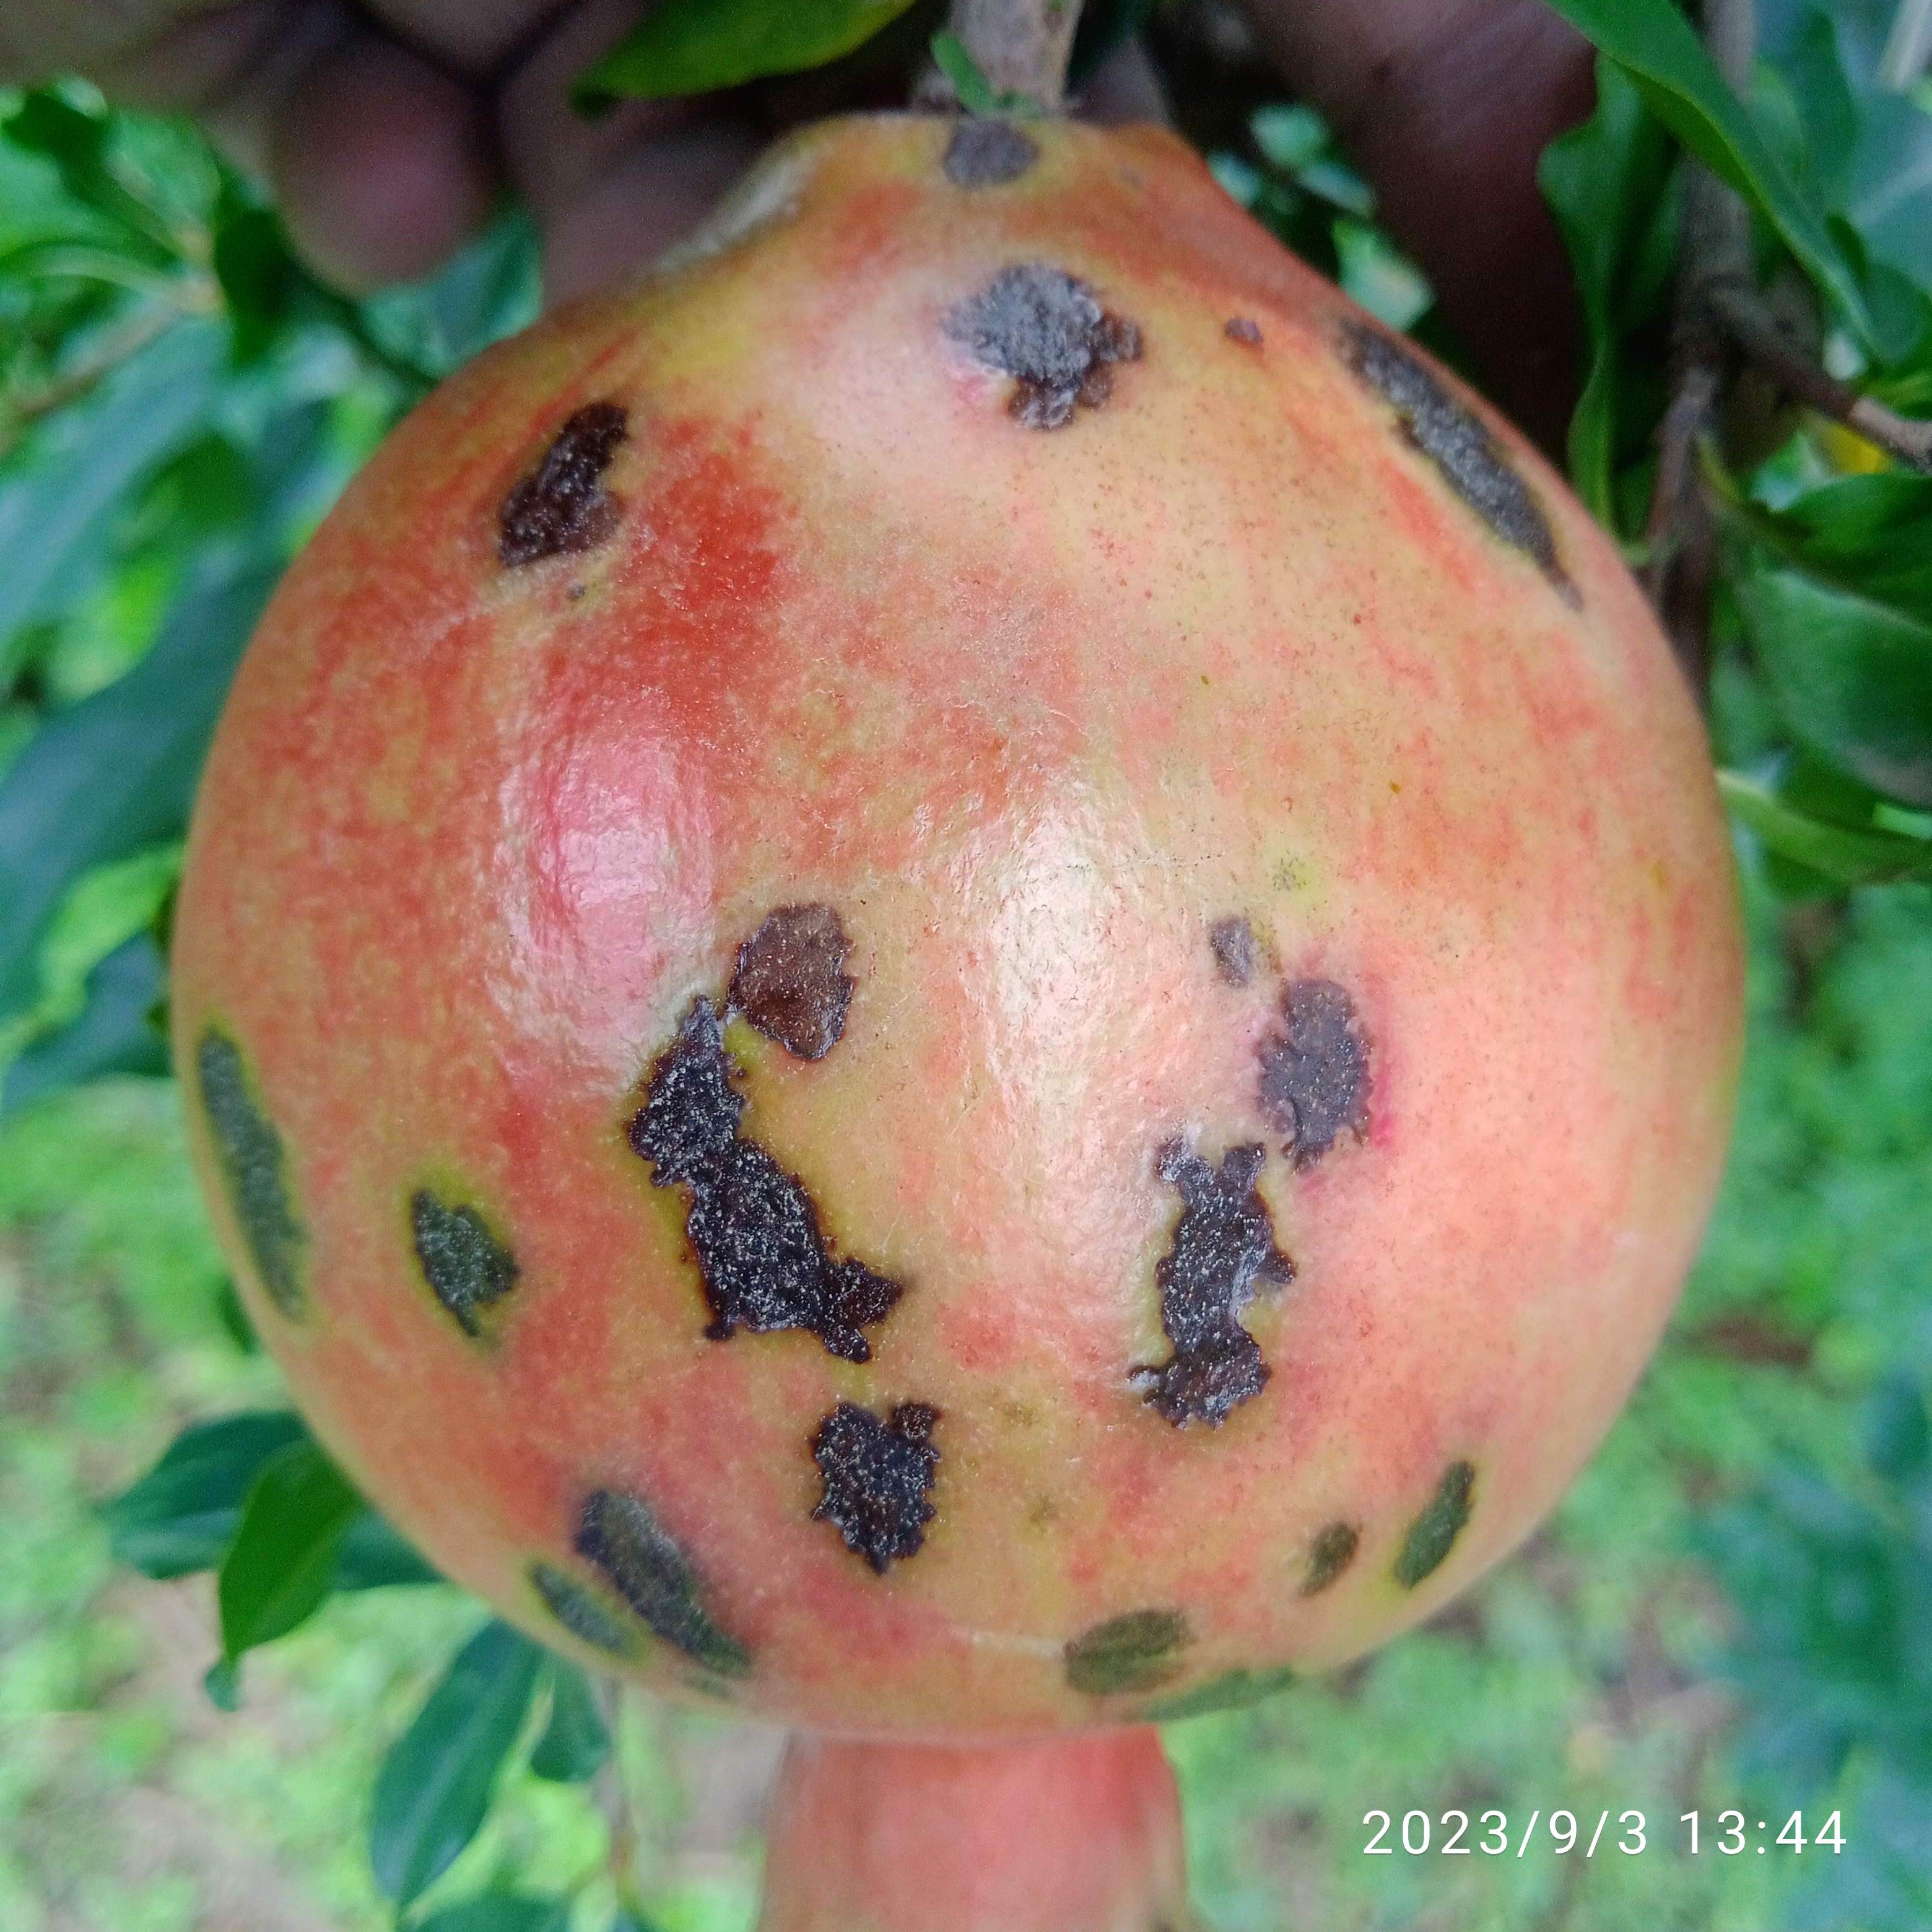
Label: Anthracnose